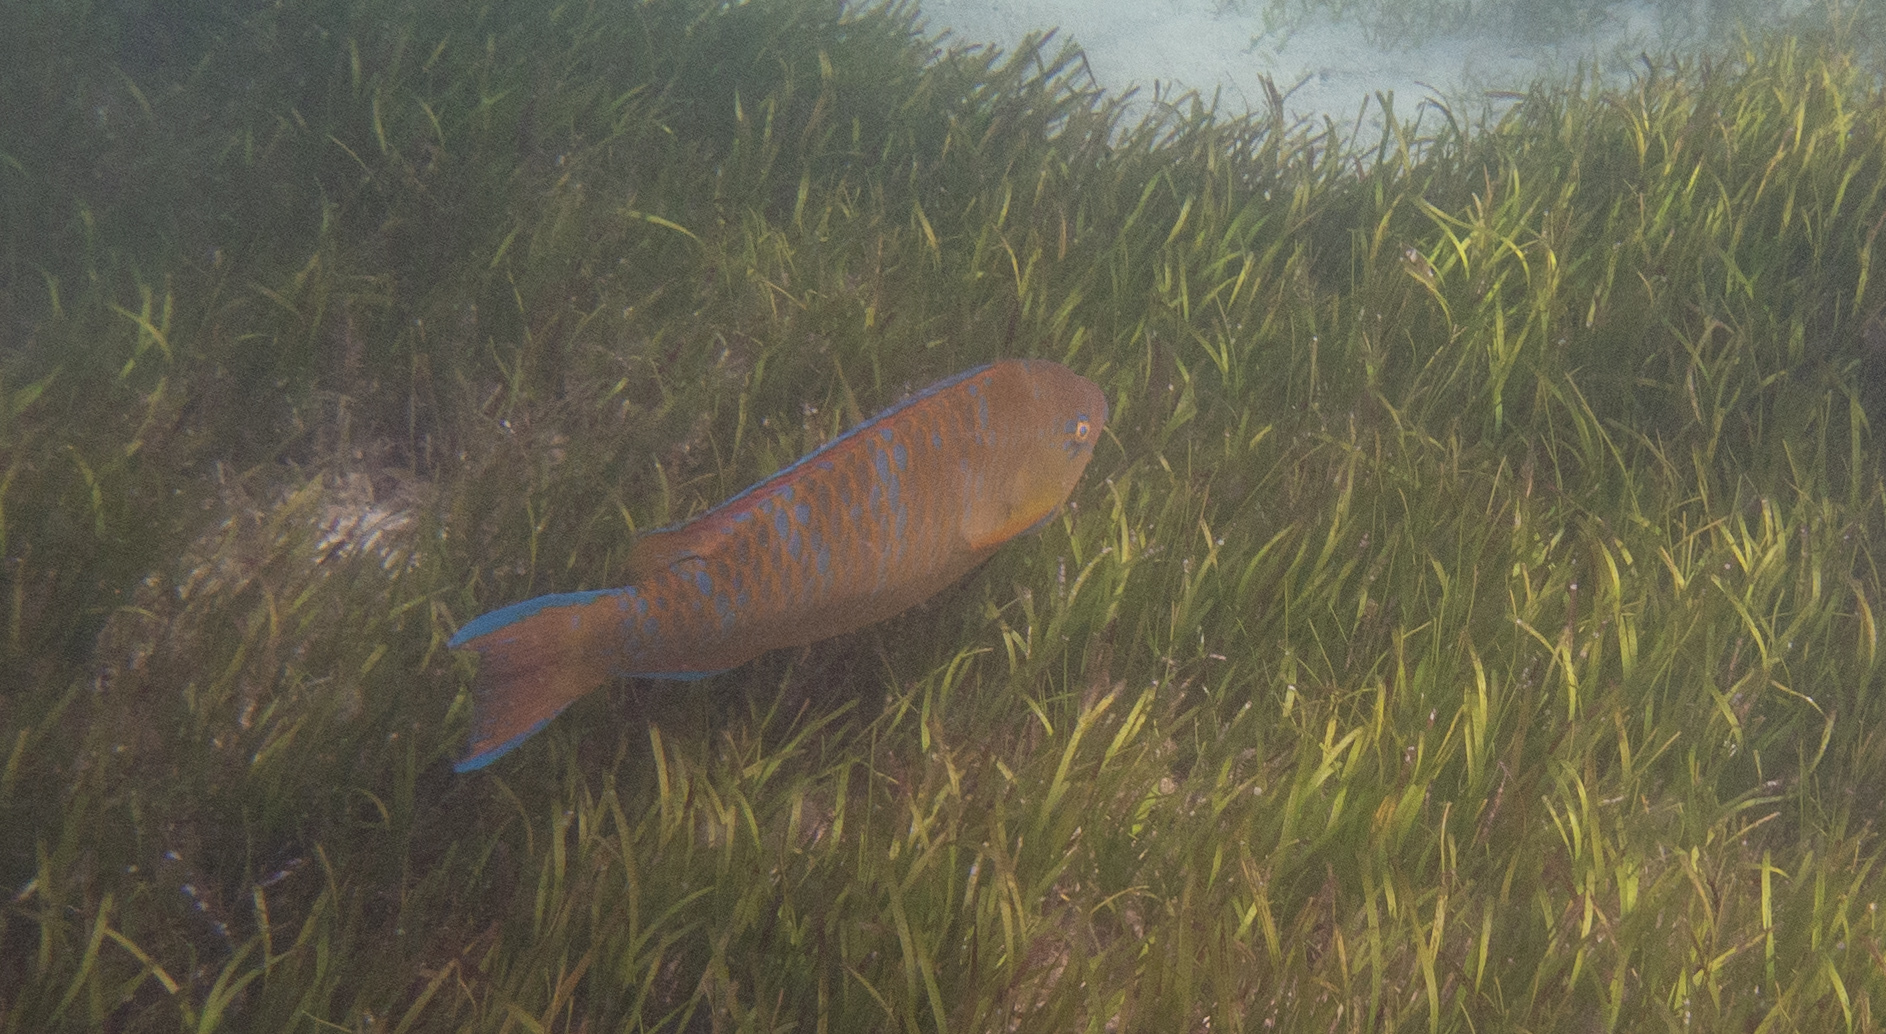
Scarus ghobban (Blue-barred Parrotfish)